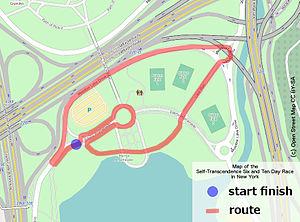
La course à pied de 6 et 10 jours Self-Transcendence comporte deux courses simultanées au Corona Park, dans le Queens à New York. Le parcours est d'un mile de long. Elles sont tenues chaque année en avril et organisées par le Sri Chinmoy Marathon Team.
Le Sri Chinmoy Marathon Team est un club de course à pied international fondé en 1977 par Sri Chinmoy, réputé pour ses ultra-marathons. Aujourd'hui, les courses vont du 2 miles au 3100 miles, la plus longue épreuve certifiée au monde, mais les épreuves comprennent également des triathlons, événements pluridisciplinaires, nages de longue distance et masters sur piste. Le SCMT a organisé plusieurs championnats nationaux dans le cadre desquels de nombreux records du monde ont été enregistrés.